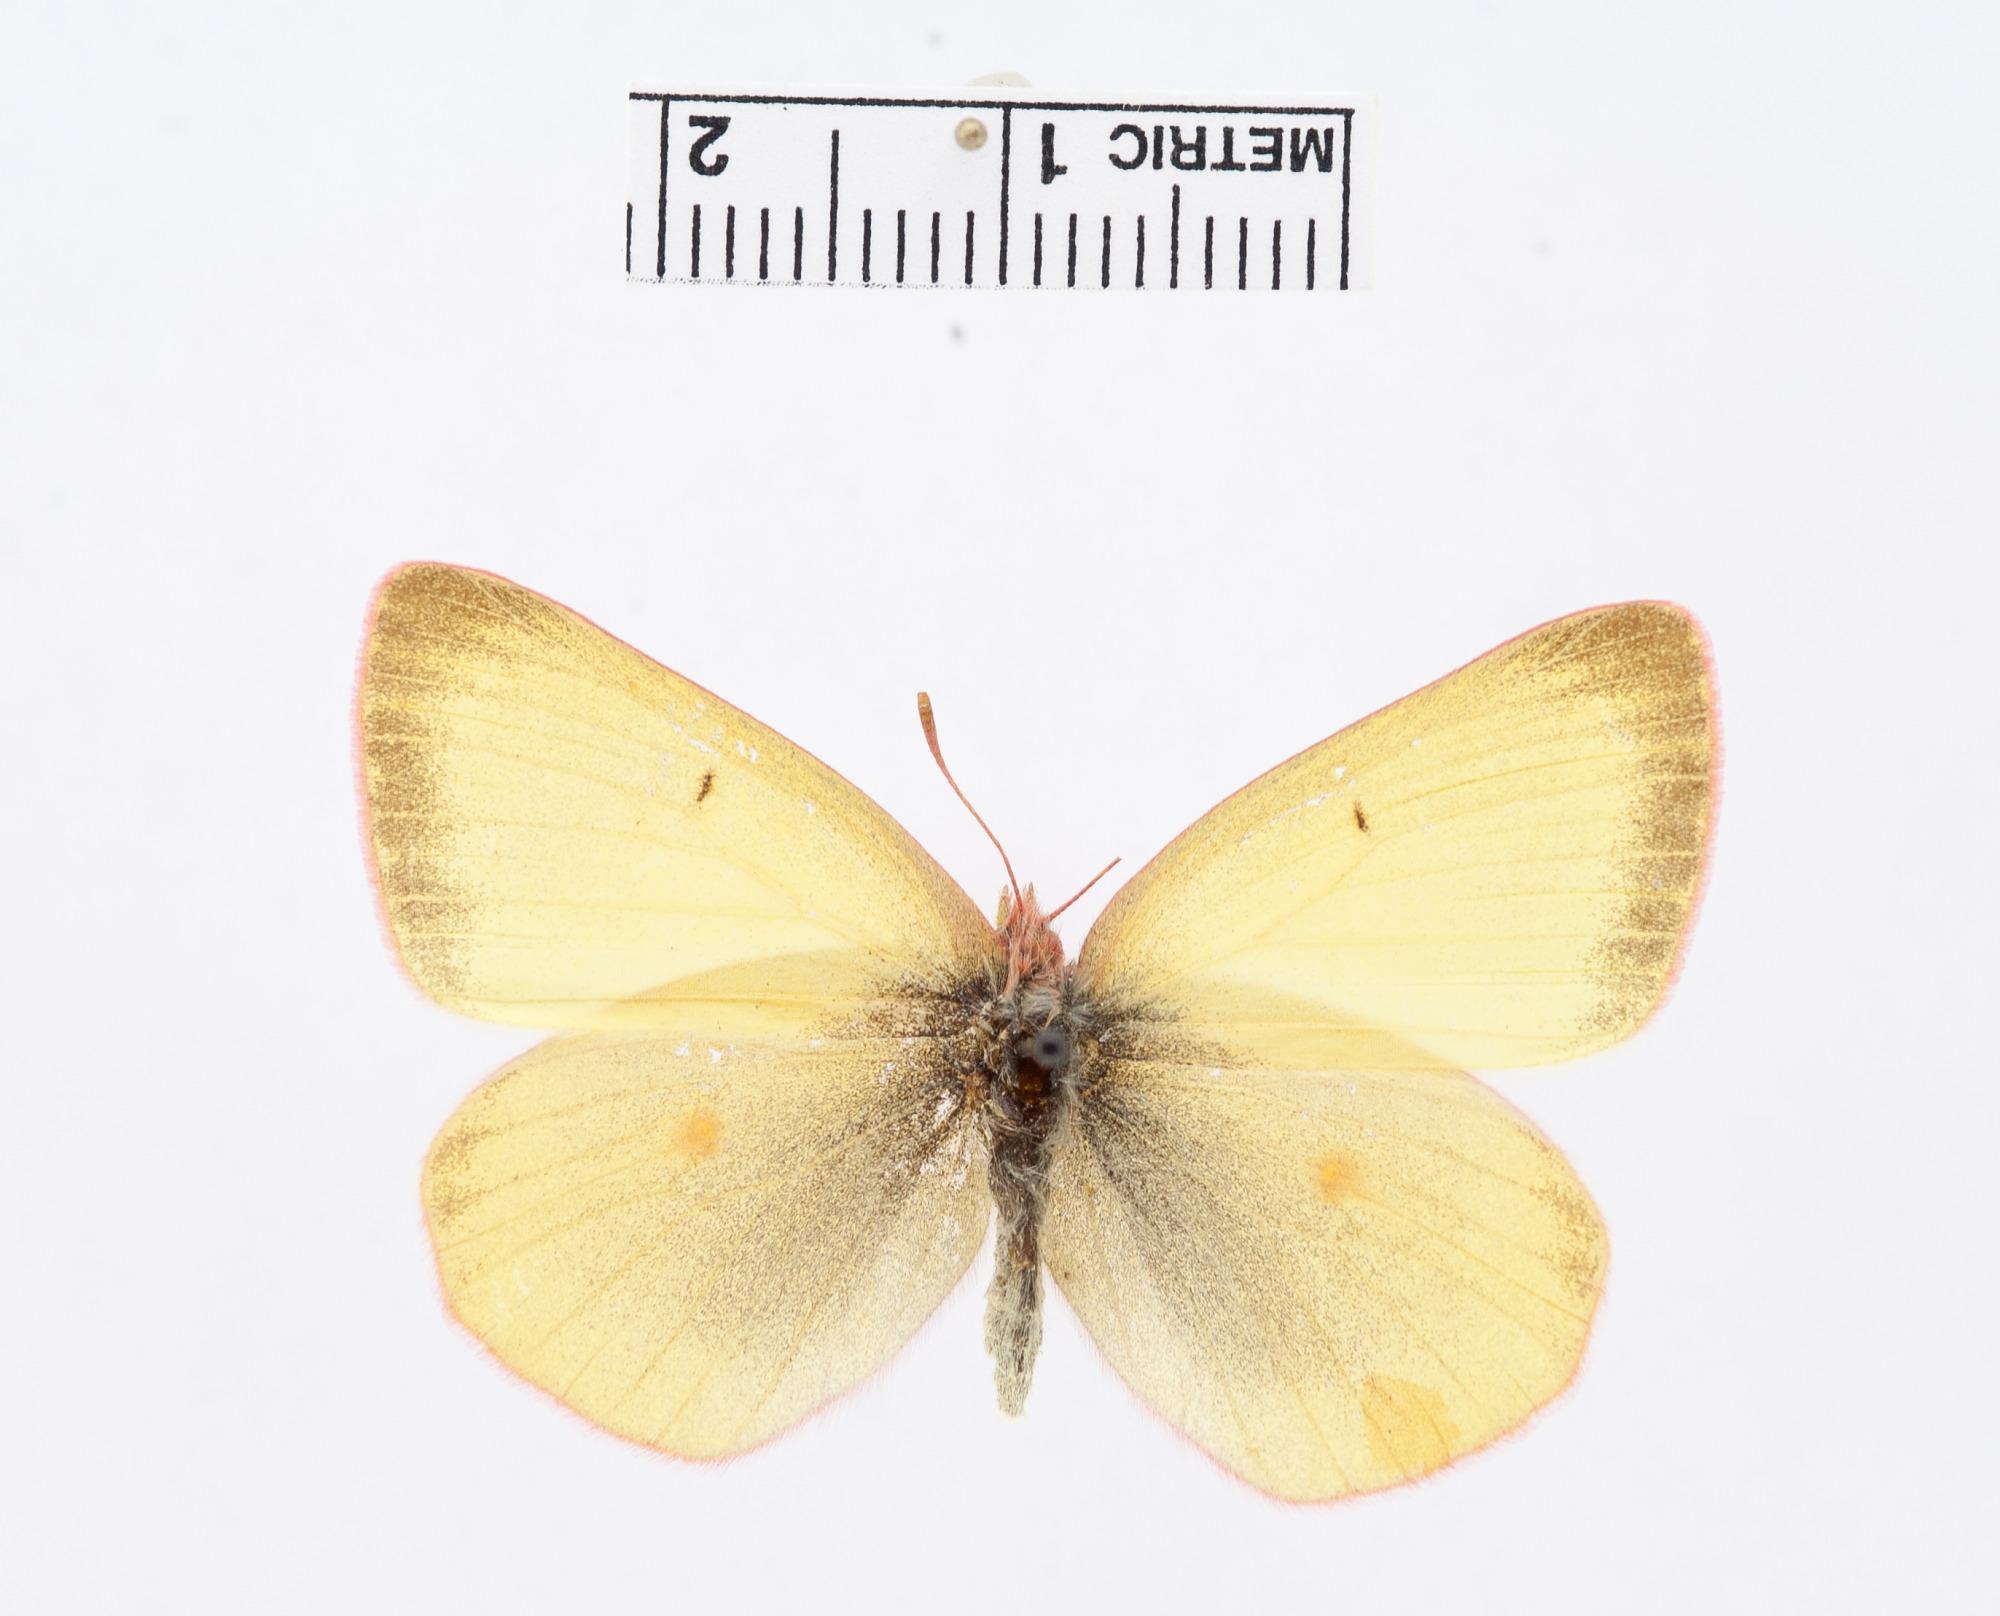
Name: Eurymus pelidne
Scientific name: Eurymus pelidne
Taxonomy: Animalia, Arthropoda, Insecta, Lepidoptera, Pieridae, Coliadinae
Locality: Laggan, Alberta, Canada
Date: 16 Aug 1923